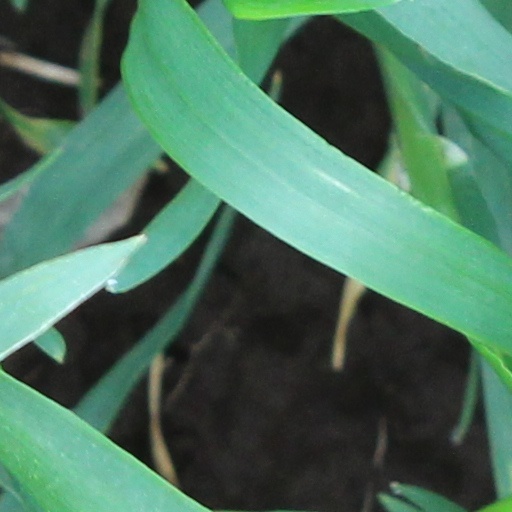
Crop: wheat